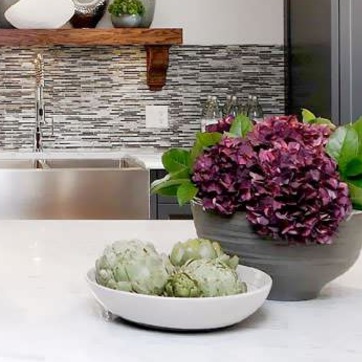
Material: foliage